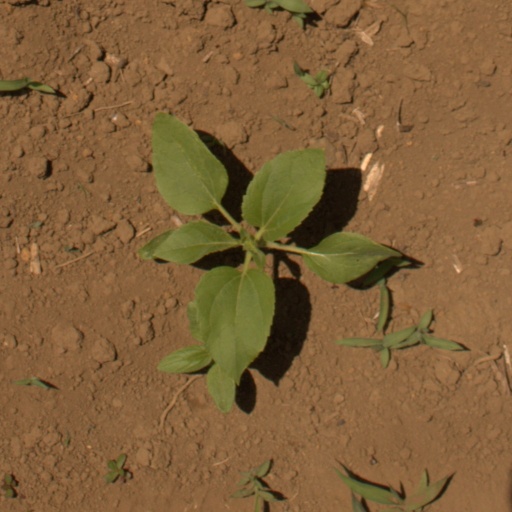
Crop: Jerusalem artichoke